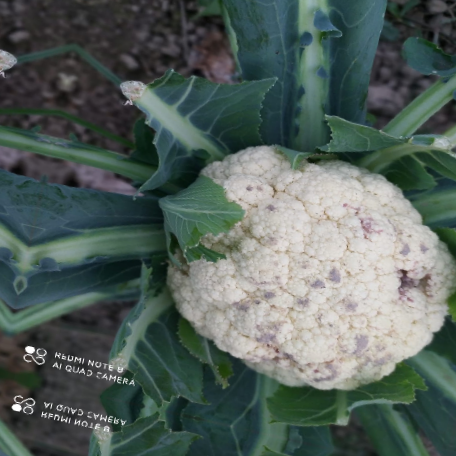
Label: Bacterial spot rot